Admiralty Bay (South Shetland Islands)

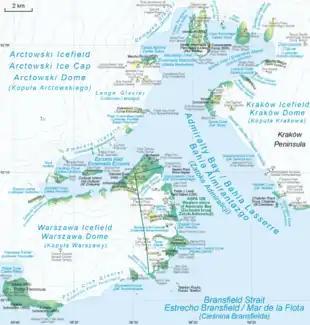
Map of Admiralty Bay

Admiralty Bay is an irregular bay, wide at its entrance between Demay Point and Martins Head, indenting the southern coast of King George Island for , in the South Shetland Islands of Antarctica. The name appears on a map of 1822 by Captain George Powell, a British sailor, and is now established in international usage. The Henryk Arctowski Polish Antarctic Station is situated on the bay, as is the Comandante Ferraz Brazilian Antarctic Base. It has been designated an Antarctic Specially Managed Area (ASMA 1).